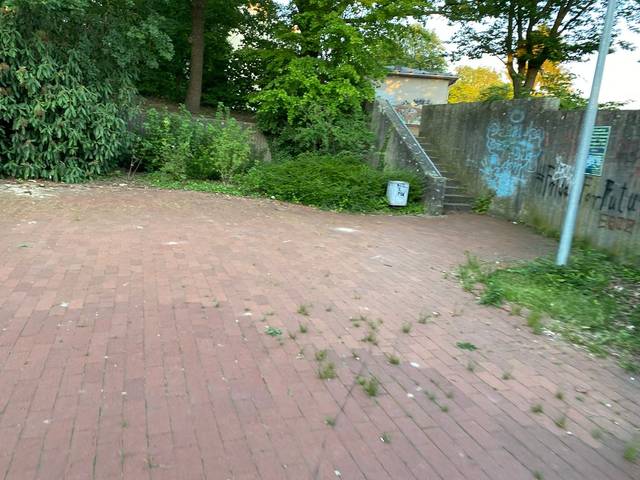
Region: Germany
Coordinates: 51.933, 8.885